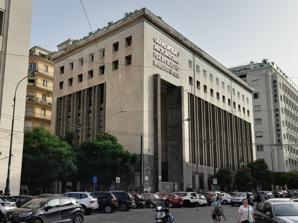
Building: Palazzo della Casa del Mutilato, Naples
Country: Italy
Year built: 1940
Casa del mutilato The Palazzo della Casa del Mutilato (Palace of the House of the Mutilated) is a building, located on via Guantai Nuovi and via Diaz, in piazza Matteotti in Naples , Italy. It is an example of the Fascist architecture constructed during the rule of Benito Mussolini , just like the large convex-facade of the central post office building ( Palazzo delle Poste ) across the street. The Casa del Mutilato building was constructed from 1938 to 1940 for the Associazione Nazionale fra Mutilati ed Invalidi di Guerra (National Association of Soldiers Mutilated and Invalid from War). It was inaugurated after the start of the second world war. The building design was commissioned from Camillo Guerra . The predilection of the word Mutilato as opposed to invalidi (invalid) or feriti (wounded) or offeso (injured) is not lacking of connotation. It is true that amputation or unrepairable injuries were more common during the first world war than our present conflicts, and thus the residual observations of the wounded included "mutilated" individuals, however, there was a fascist attachment to Gabrielle D'Annunzio historical assessment of the results of the 1919 Paris Peace Conference for Italy as a Vittoria Mutilata ( Mutilated victory ), and that this idea fueled the rise of nationalism. Thus the term "mutilato" would have had more positive resonance to the followers of fascism. Multiple such Casa del Mutilato were established in Italy to service the thousands of wounded soldiers. The exterior is modern and stern in its predominance of stone. The entrance at the corner has a frame of stone panels, sculpted by Vico Consorti and Giuseppe Pellegrini . The atrium has a monumental entry staircase surmounted by a statue of Victory . The interior still contains decorations that recall the fascist party. Similar office buildings were built during the Mussolini era in Milan and Ravenna. 40°50′33″N 14°15′03″E / 40.842622°N 14.250944°E / 40.842622; 14.250944 References